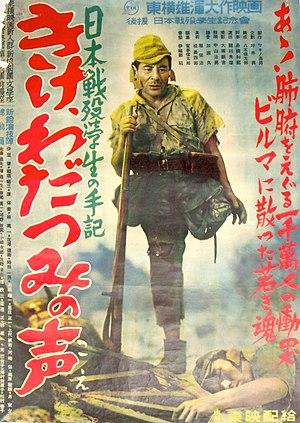
Hideo Sekigawa, né sur l'île de Sadogashima à Sawada-cho dans la préfecture de Niigata au Japon, le 1ᵉʳ décembre 1908 et mort le 16 décembre 1977 à Tokyo, est un réalisateur japonais.
Écoutez les grondements de l'océan est un film japonais de Hideo Sekigawa sorti en 1950. C'est une adaptation du livre homonyme, un recueil de lettres d'étudiants japonais morts durant la guerre du Pacifique, paru en 1949.